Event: Nepal Earthquake
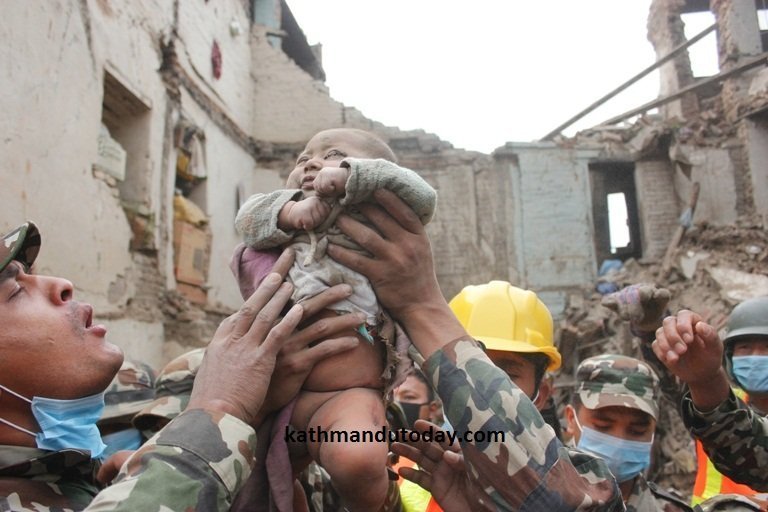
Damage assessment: damage